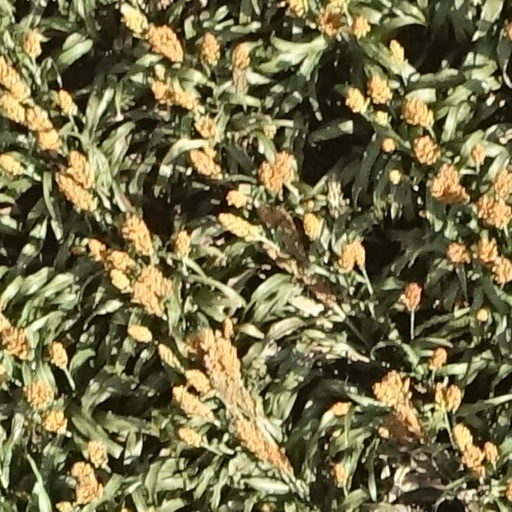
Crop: sorghum